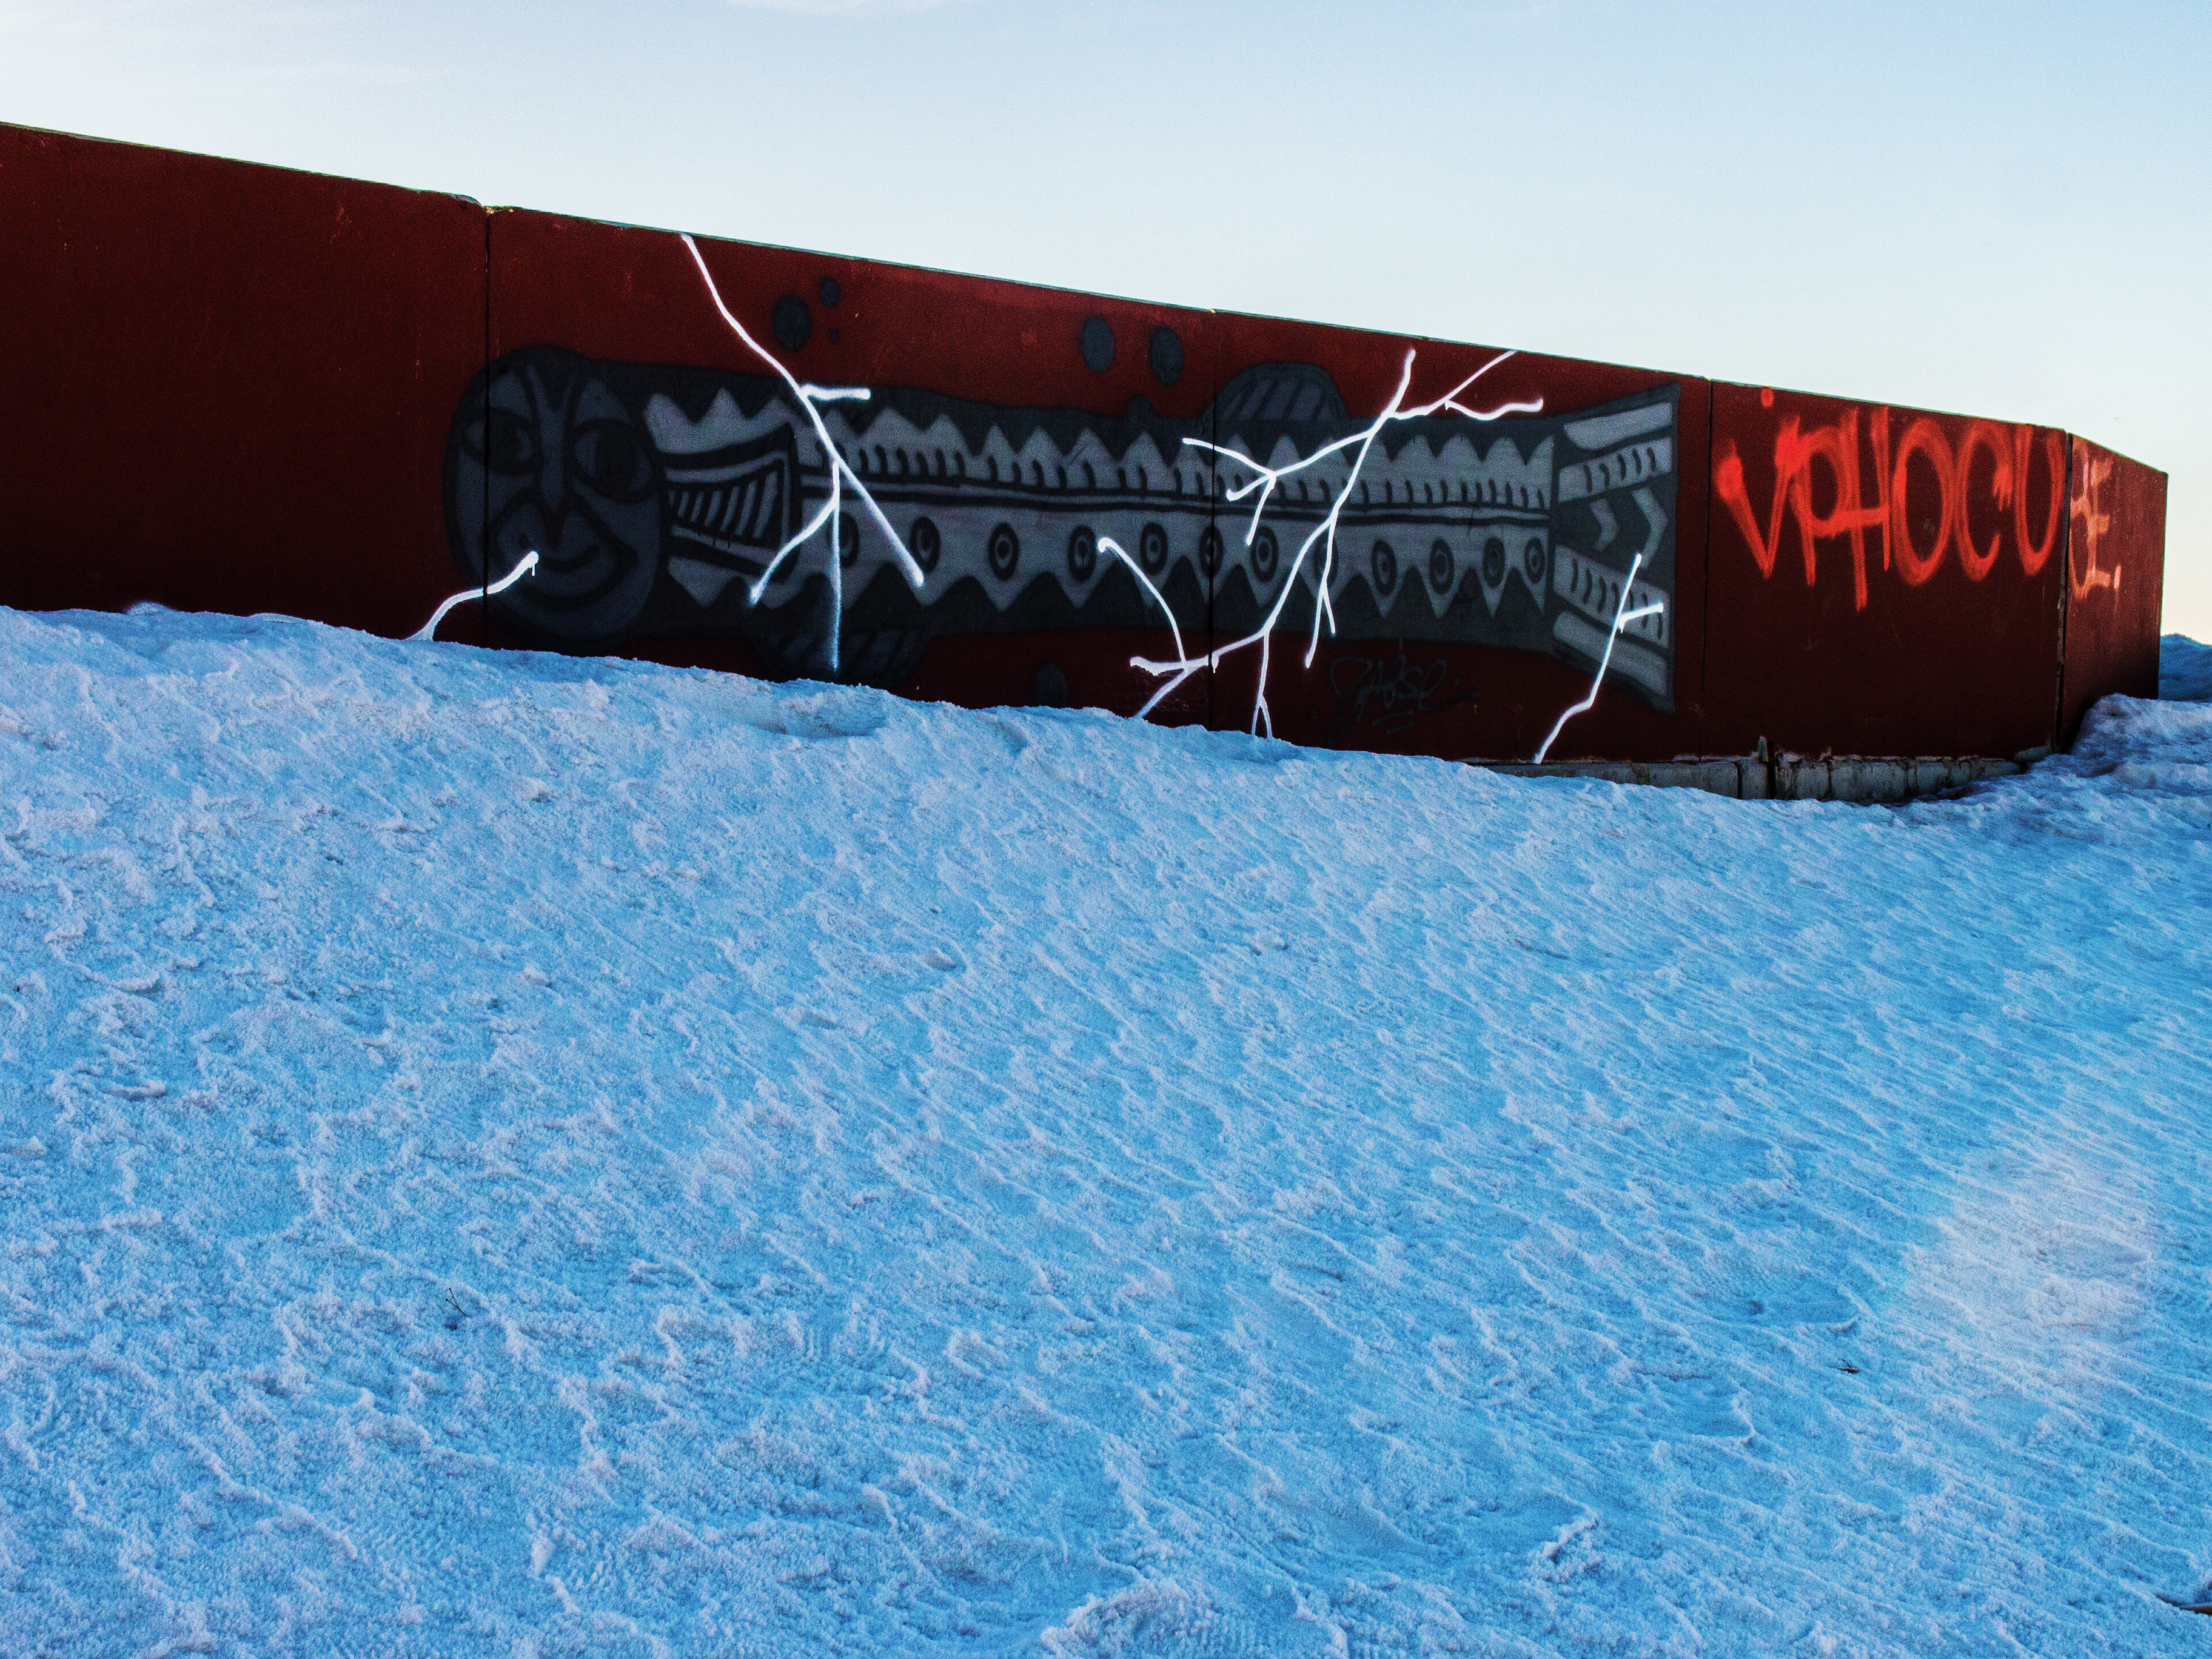
images, water, blue, liquid, rectangle, slope, freezing, font, sky, Tints and shades, electric blue, horizon, art, pattern, winter, wind, grass, landscape, carmine, graphics, wind wave, advertising, sign, shadow, graffiti, logo, visual arts, leisure, painting, ocean, recreation, banner